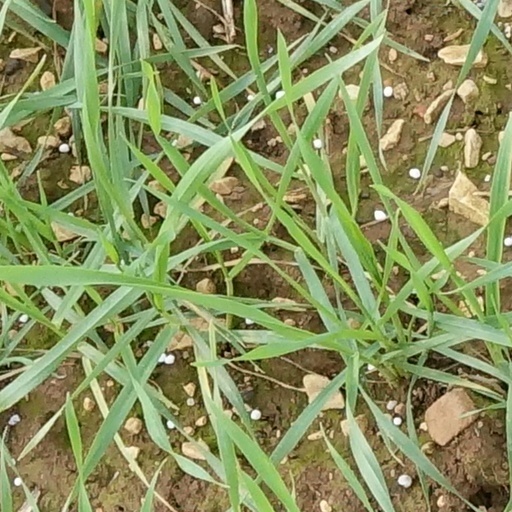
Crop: wheat